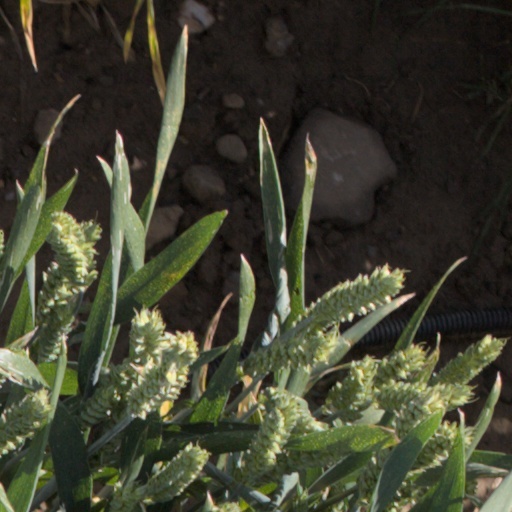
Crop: wheat